History of stepwells in Gujarat

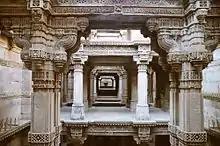
Adalaj Stepwell

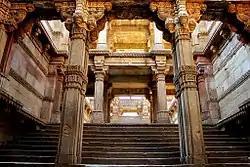
Dada Harir Stepwell

A large number of stepwells were constructed in the 14th century. Sodhali stepwell in Mangrol was built in 1319 AD (V. S. 1375) by Vali Sodhala of Modha caste. The Brahma Vav near the Brahma temple of Khedbrahma belonged to the 14th century judged by its style.